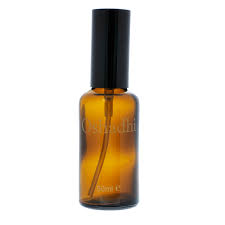
Label: glass